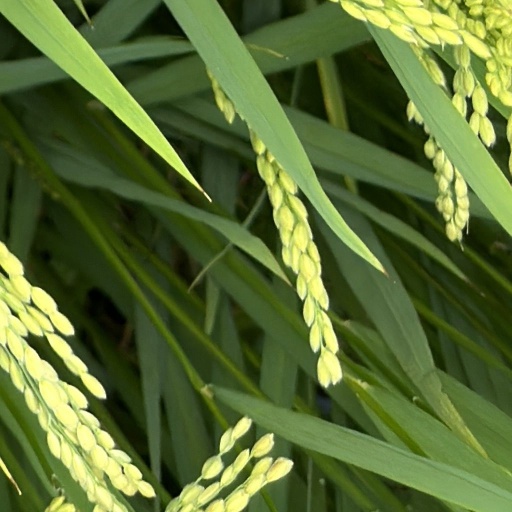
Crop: rice